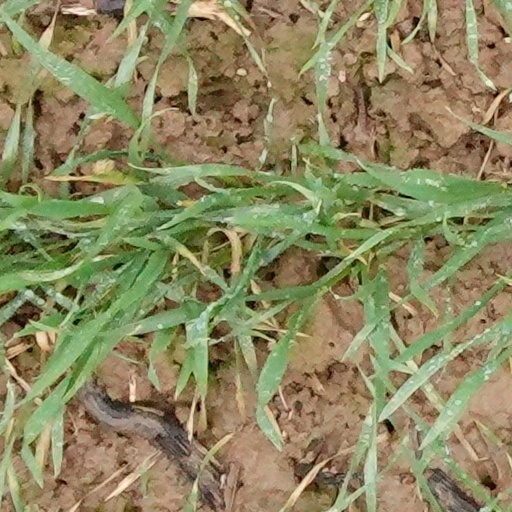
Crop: wheat